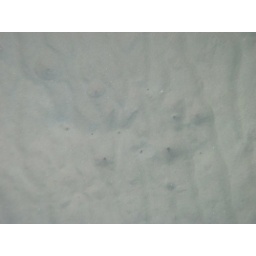
Some holes in the sea floor sand